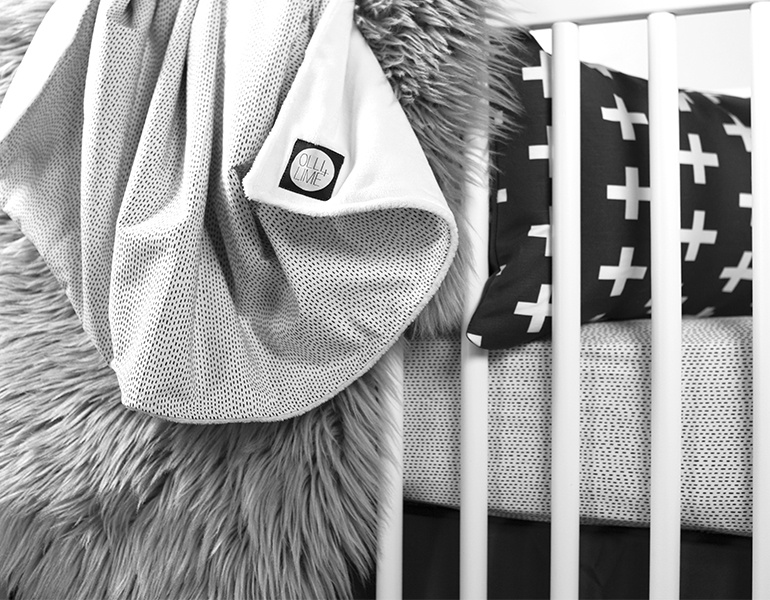
Dashing Classic Crib Bedding Set
The hint of modern design comes to life in the Tiny Dash classic 3-piece baby bedding collection, creating a zesty pause of style within the nursery. The subtle design is gender neutral making it ideal for a baby girl or a baby boy while still providing an aesthetic that parents seek. This 100% cotton percale fabric also features a fade-resistant printing process to ensure it lasts and gives baby comfort from first sleep. 3-Piece Collection includes 1 Crib Sheet, 1 Plush Baby Blanket and 1 Crib Skirt. Includes: One 100% cotton percale & super soft minky interior Baby Blanket: 30" x 40" One 100% cotton percale Fitted Crib Sheet: 52" x 28" + 8" drop One 100% heavyweight cotton twill Charcoal Crib Skirt: 52" x 28" + 12" drop Care Details
Brand: OLLI+LIME
Category: Furniture > Baby & Toddler Furniture > Cribs & Toddler Beds > Bunk Toddler Beds